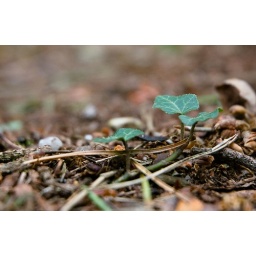
just gone out with the dog and took a ground pic in the woods... :)